San Pedro department, Paraguay

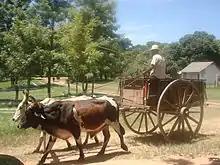
A cart in Veinticinco de Diciembre San Pedro department

San Pedro has well paved roads that travel through the department, link all the districts, and join to national routes "Gral Elizardo Aquino" (Route 3), "Dr. Blas Garay" (Route 8), "Las Residentas" (Route 10) and "Juana de Lara" (Route 11).